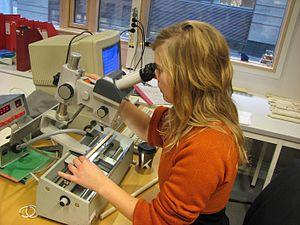
Les méthodes scientifiques de l'archéologie incluent des outils sophistiqués issus des sciences de la nature permettant à l'archéologue d'analyser et d’interpréter les vestiges matériels du passé et leur contexte, par opposition à l'historien analysant les sources écrites.
La dendrochronologie est une méthode scientifique permettant en particulier d'obtenir des datations de pièces de bois à l’année près en comptant et en analysant la morphologie des anneaux de croissance des arbres. Elle permet également de reconstituer les changements climatiques et environnementaux.